History of slavery in Indiana

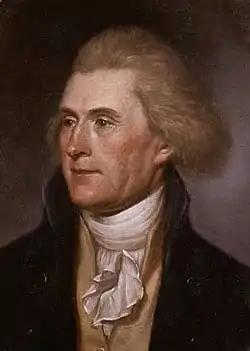
U.S. President Thomas Jefferson

In 1803 Harrison asked Congress to suspend the anti-slavery clause of the Northwest Ordinance for ten years. Harrison claimed it was necessary to increase the territory's population more quickly and attract new settlers. Congress wanted the territory to become economically viable so that the federal government would no longer have to financially support it. In 1803 the entire territory's population numbered less than 5,000. That year the legislature—which was appointed by Harrison—passed legislation reintroducing indentured servitude.